United States at the 2010 Winter Paralympics

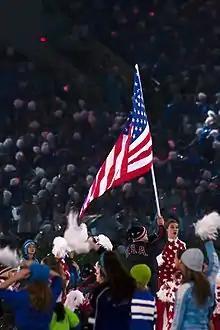
Heath Calhoun carrying the U.S. flag at the Opening Ceremony of the 2010 Winter Paralympics in Vancouver, British Columbia, Canada on March 12, 2010

On February 26, 2010, U.S. Paralympics nominated a team of 14 men and 10 women (plus three guides) to compete in alpine skiing.